Electorate of Salzburg

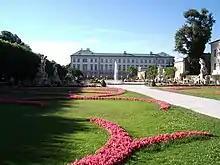
Ferdinand's residence Mirabell Palace

Ferdinand had held the Grand Duchy of Tuscany until 1801, when Emperor Francis had to cede the rule over Tuscany to France and Louis of Bourbon-Parma according to the Treaty of Lunéville. The grand duke, on good terms with Napoleon, reached his compensation with the former archbishopric in December 1802. The secularisation was accomplished, when Prince-Archbishop Colloredo in his Vienna exile formally resigned in favour of Ferdinand on 11 February 1803. Two weeks later, the episcopal territory was secularized as part of the German Mediatisation.